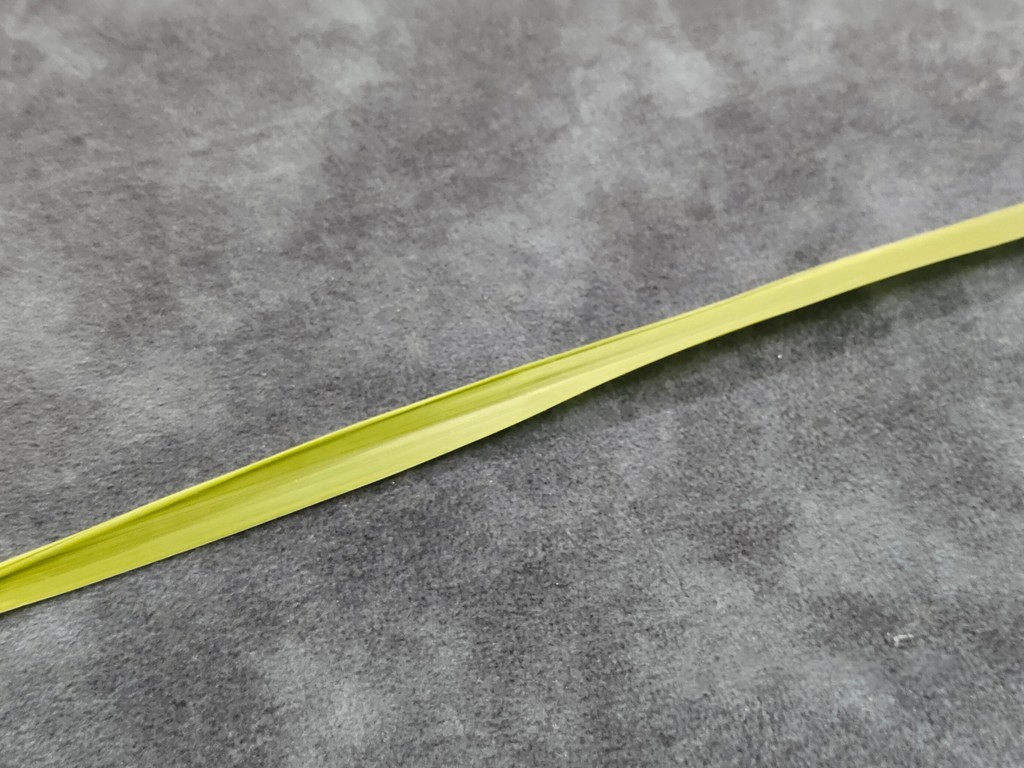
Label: Healthy